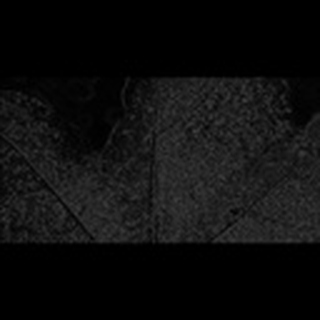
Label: cotton_aphids